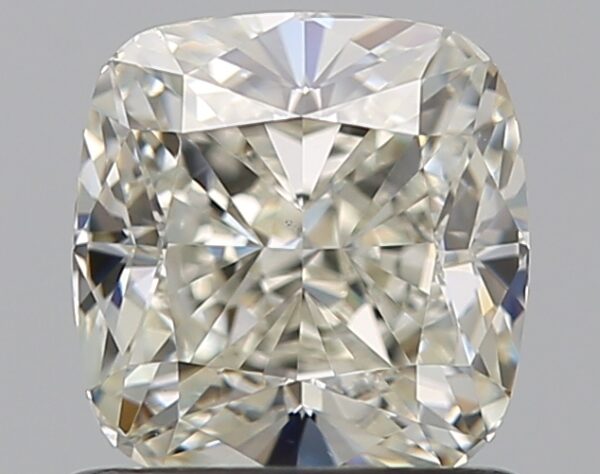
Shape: cushion
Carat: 1
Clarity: VS1
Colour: K
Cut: EX
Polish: EX
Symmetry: VG
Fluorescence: N
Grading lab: GIA
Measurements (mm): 5.66 x 5.43 x 3.78